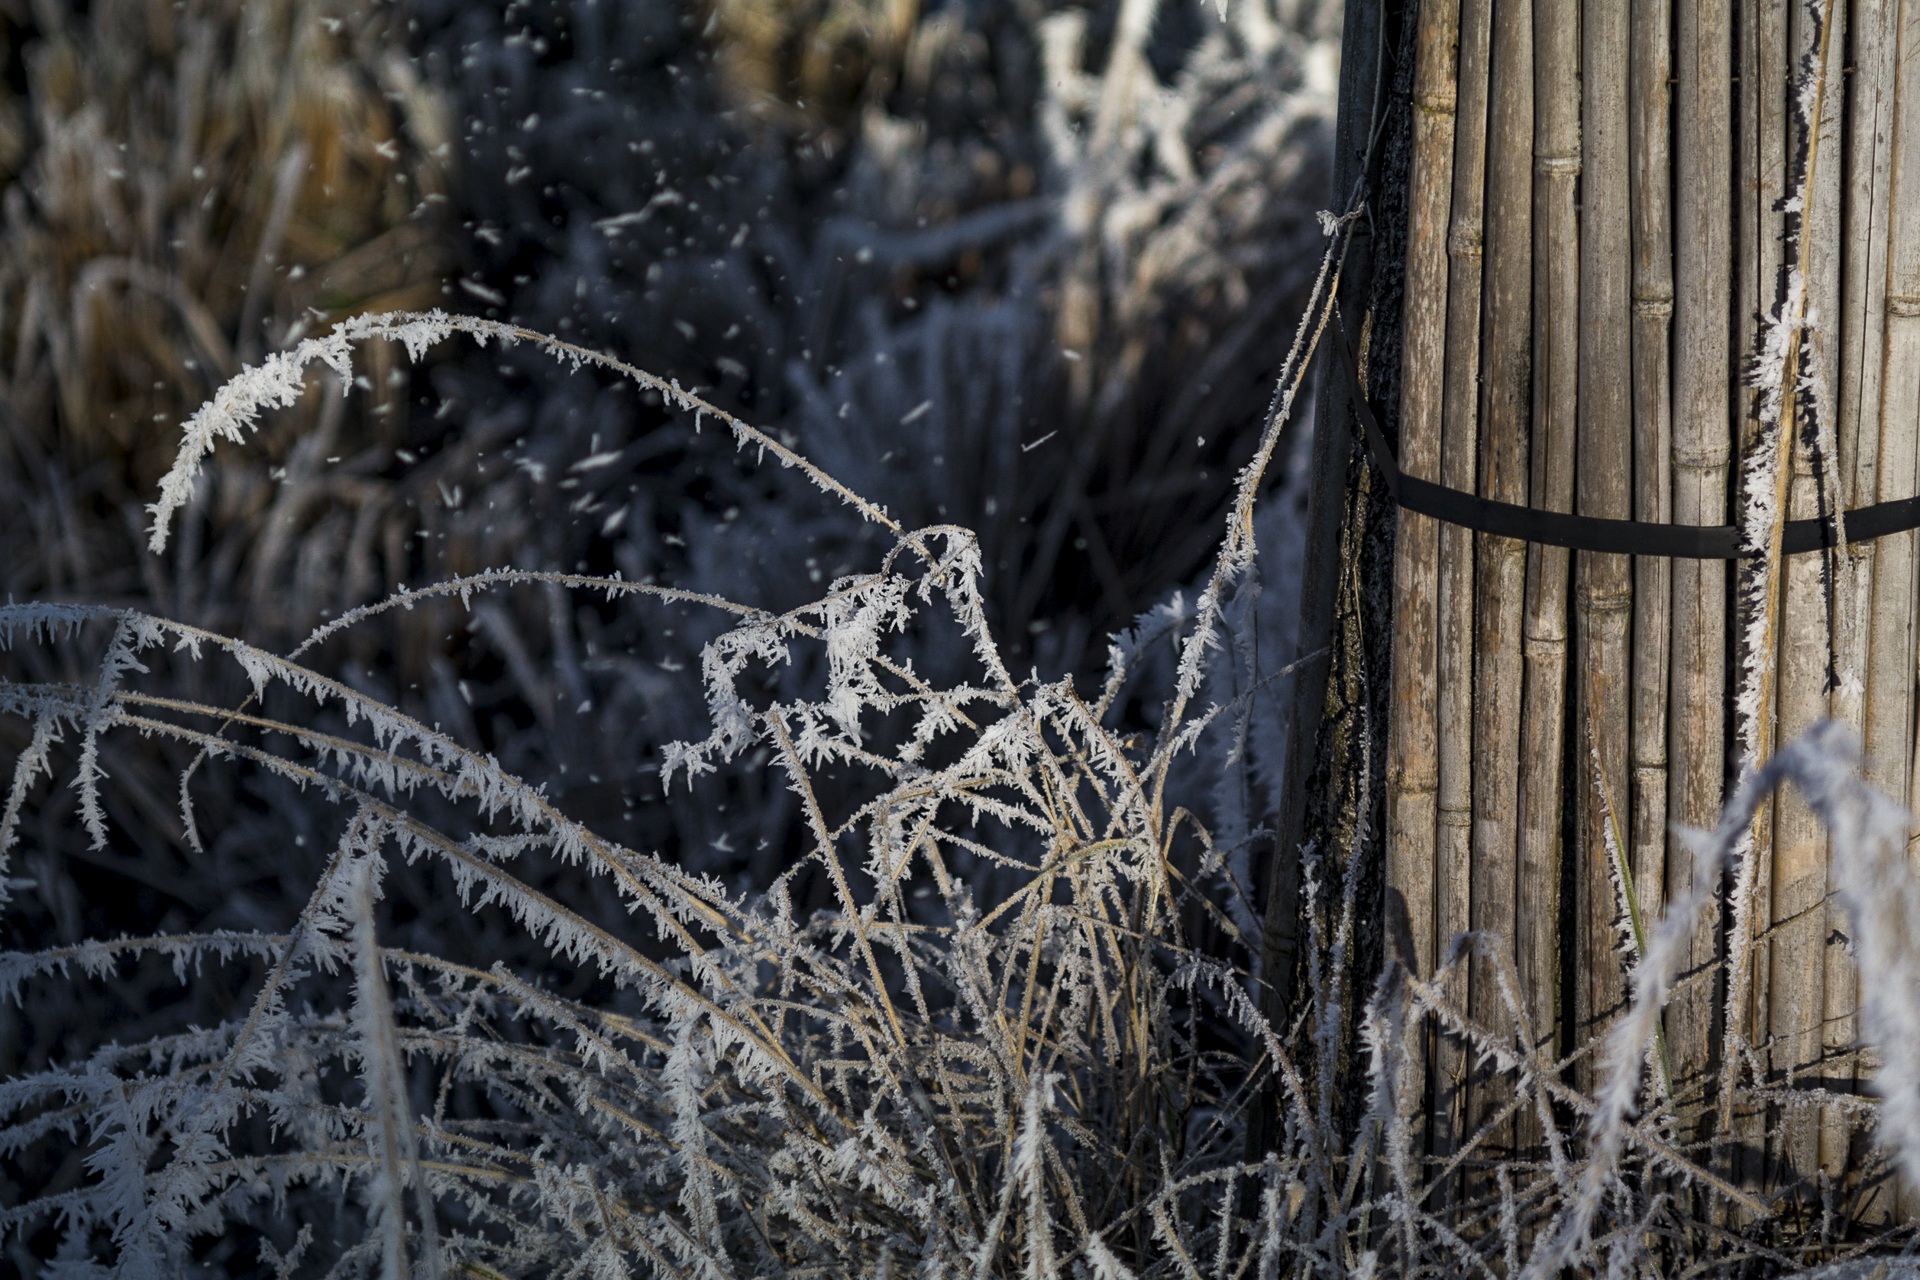
tree, nature, branch, snow, winter, leaf, frost, ice, weather, frozen, season, twig, winter dream, wintry, freezing, winter impressions, eiskristalle